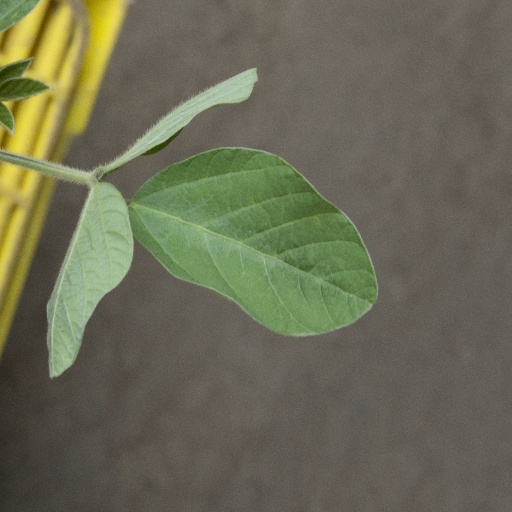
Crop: soybean